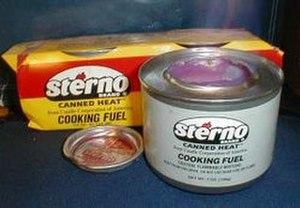
Thomas Johnson dit Tommy Johnson est un chanteur et guitariste américain de blues, né près de Terry au Mississippi en 1896. Plongé très tôt dans le monde de la musique, Tommy Johnson devient assez jeune un artiste reconnu. Il sillonne l'État du Mississippi et fait quelques incursions dans les États voisins. Il mène une vie de bohème, constamment sur la route, de séducteur mais aussi d'alcoolique chronique bien qu'il tente parfois de se ranger, mais toujours sans succès. Il enregistre une quinzaine de titres dans les années 1928-1929 pour deux labels, Victor et Paramount, avant de retourner sur la route. Ses premiers disques, avec des titres tels que Canned Heat Blues ou Big Road Blues, connaissent le succès mais les derniers enregistrements ne se vendent pas assez pour qu'il soit rappelé. De 1930 à sa mort, il continue donc sa carrière de musicien itinérant, jouant ses succès mais sachant aussi s'adapter aux demandes du public. Il meurt à Crystal Springs au Mississippi le 1ᵉʳ novembre 1956.